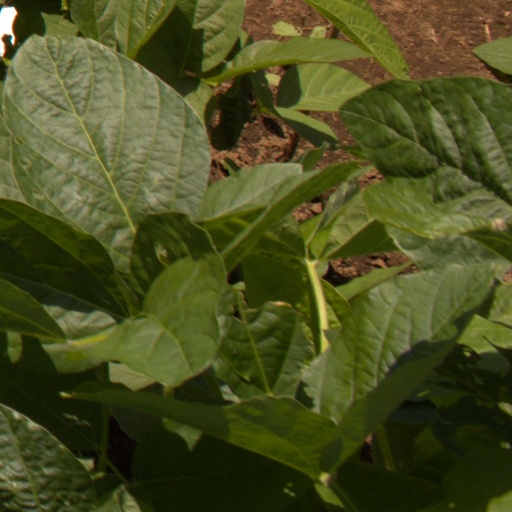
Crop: soybean